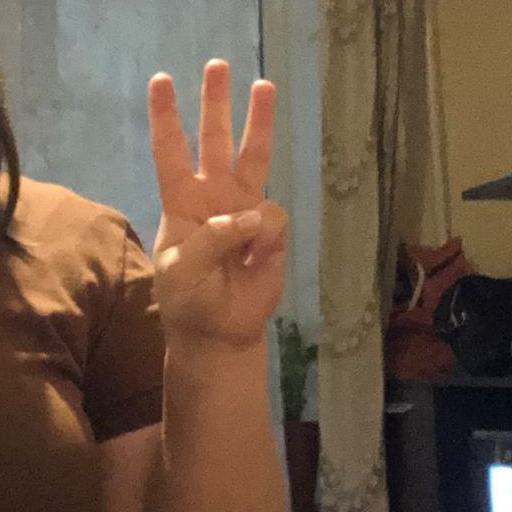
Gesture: three